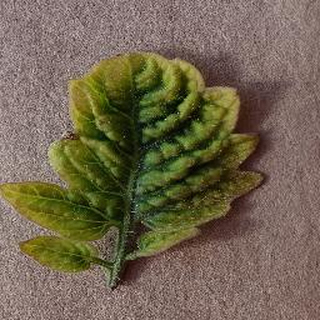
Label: tomato_yellow_leaf_curl_virus